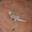
Label: lizard